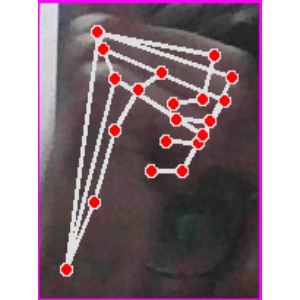
अक्षर: ट